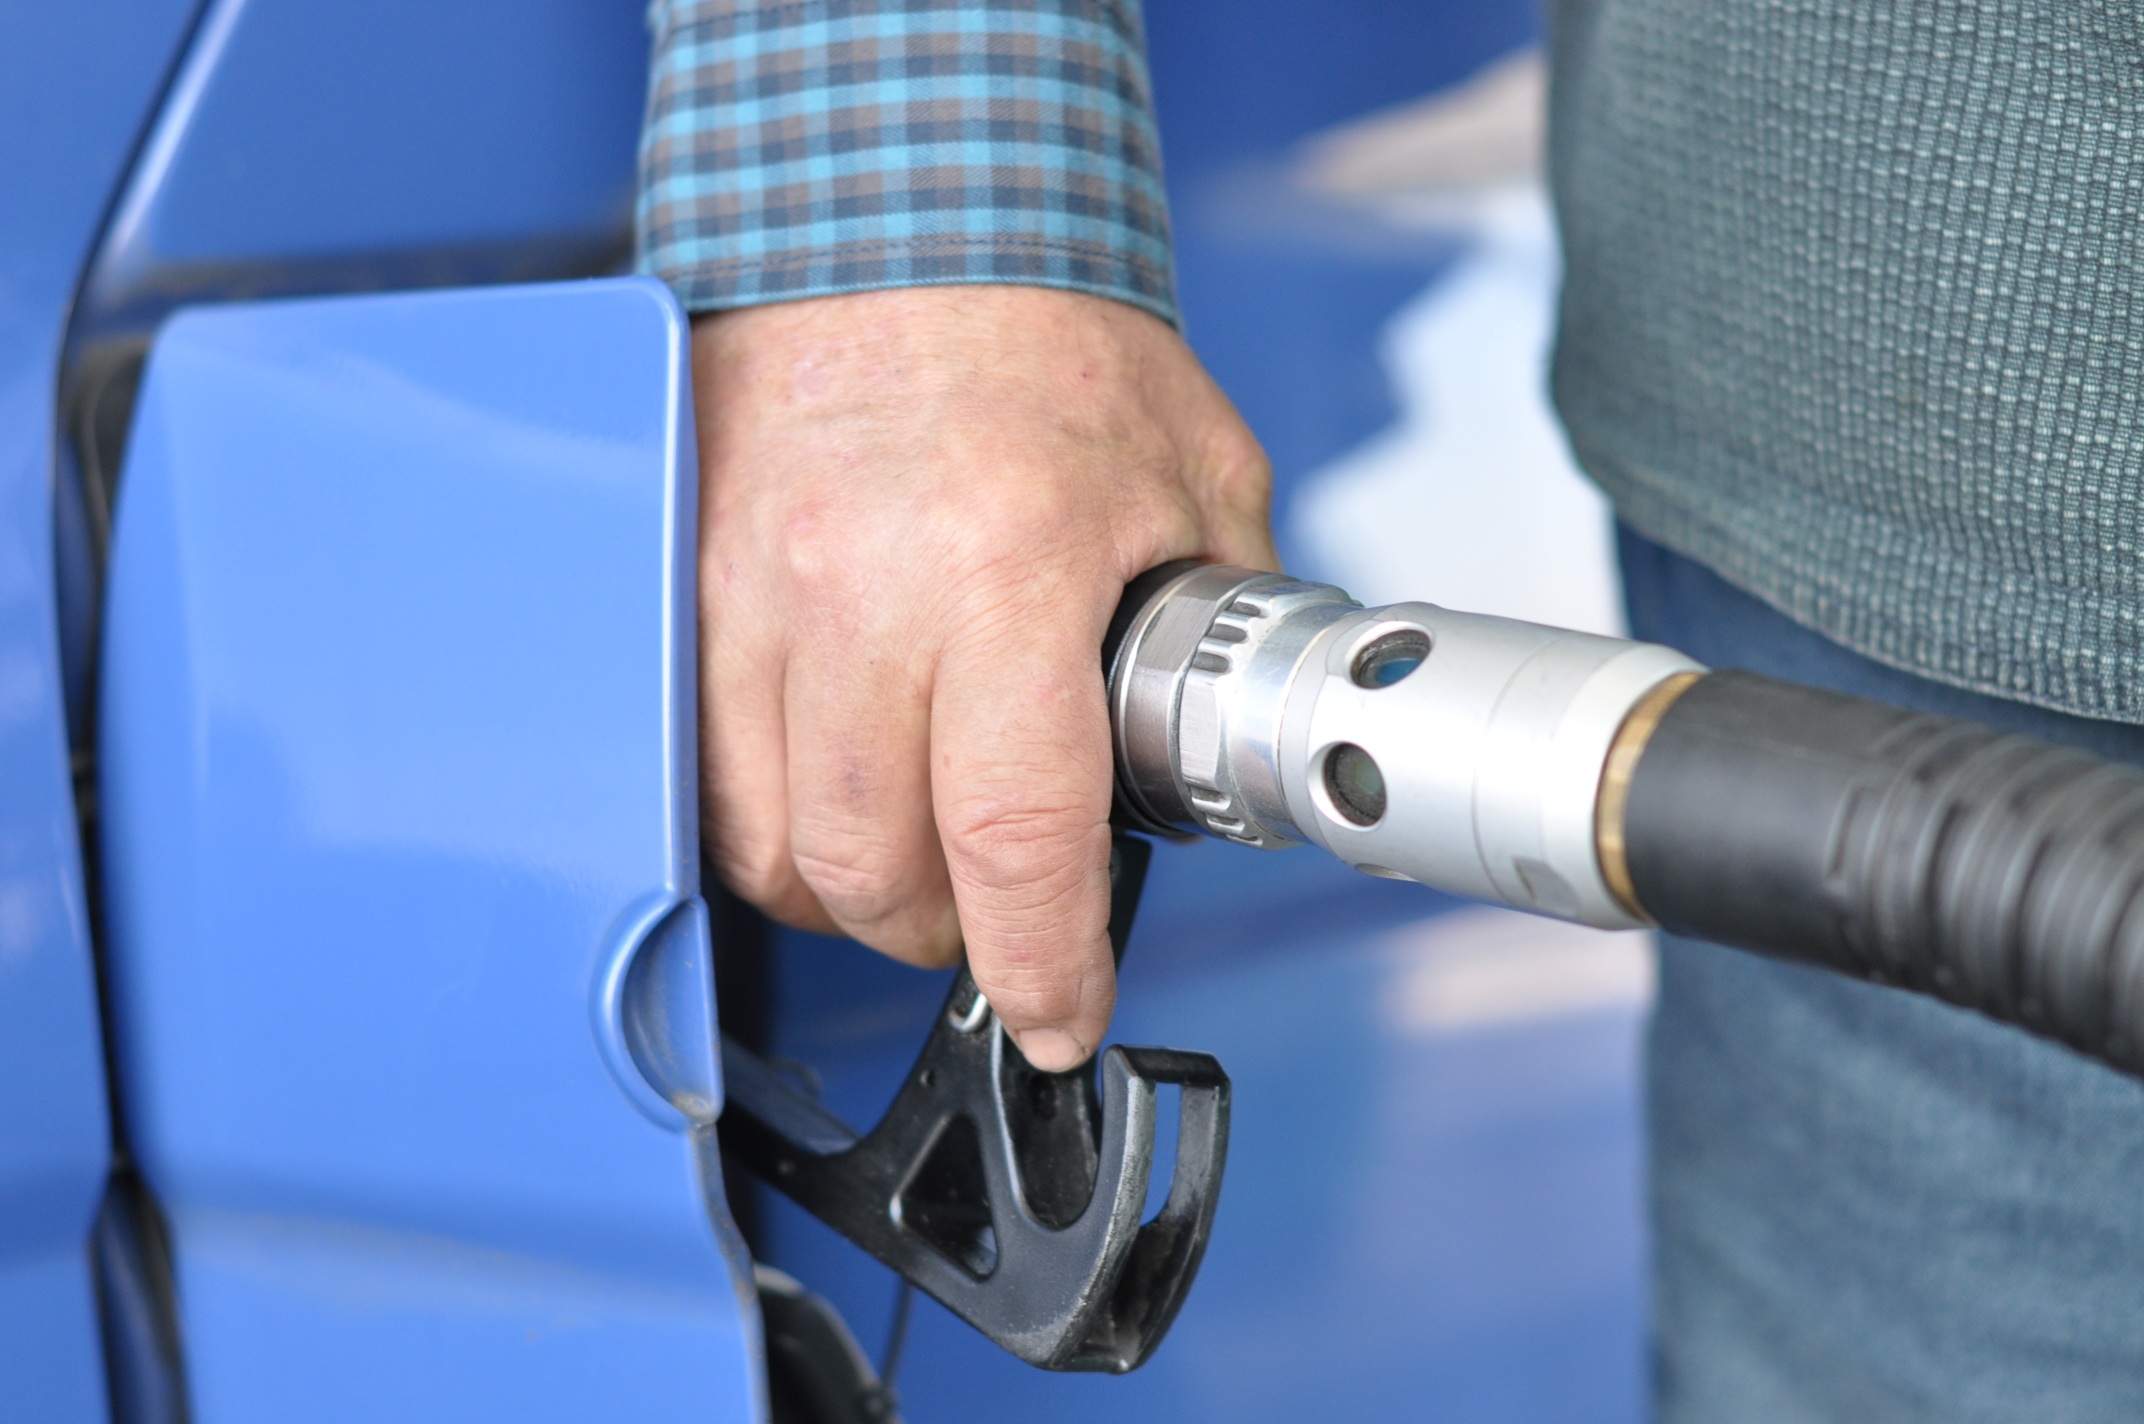
hand, arm, gas station, energy, close up, oil, fuel, refueling